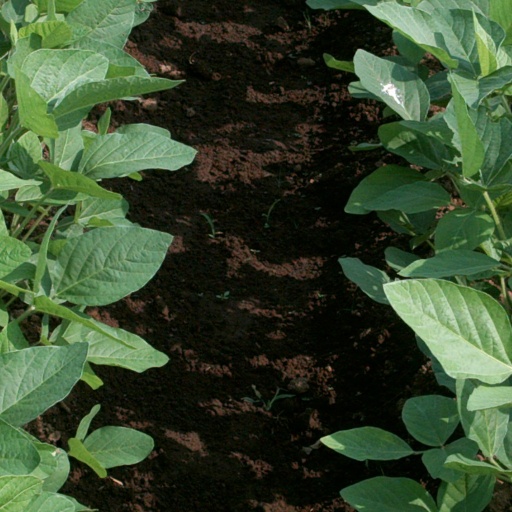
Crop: soybean